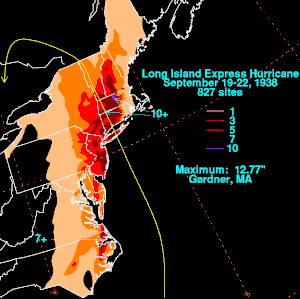
L’ouragan de Nouvelle-Angleterre de 1938 fut le premier grand ouragan à affecter les côtes de Nouvelle-Angleterre depuis 1869. Cette tempête s'est formée au large des côtes d’Afrique en septembre 1938, atteignant la catégorie 5 sur l’échelle de Saffir-Simpson avant de se dissiper en ouragan de catégorie 3 à Long Island le 21 septembre. Cet ouragan tua plus de 682 personnes, endommagea ou détruisit plus de 57 000 maisons, et fit pour plus de 4,7 milliards de $US de dégâts. En 1951, on pouvait encore voir des arbres et des bâtiments portant les séquelles de cette catastrophe climatique.